Berlin Blockade

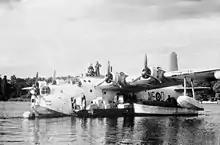
An RAF Short Sunderland moored on the Havel near Berlin unloading salt during the airlift

To maximise the use of a limited number of aircraft, Tunner altered the "ladder" to three minutes and of separation, stacked from . Maintenance, particularly adherence to 25-hour, 200-hour, and 1,000-hour inspections, became the highest priority and further maximised use. Tunner also shortened block times to six hours to squeeze in another shift, making 1,440 (the number of minutes in a day) landings in Berlin a daily goal. His purpose, illustrating his basic philosophy of the airlift business, was to create a "conveyor belt" approach to scheduling that could be sped up or slowed down as situations might dictate. The most effective measure taken by Tunner, and the most initially resisted until it demonstrated its efficiency, was creation of a single control point in the CALTF for controlling all air movements into Berlin, rather than each air force doing its own.